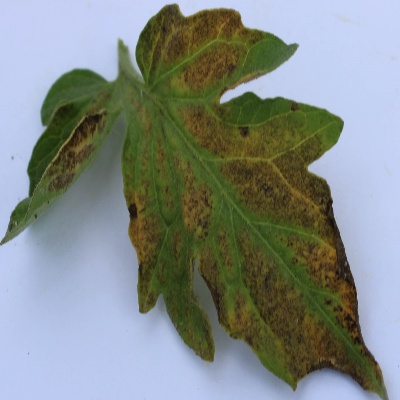
Crop: Tomato
Condition: septoria leaf spot